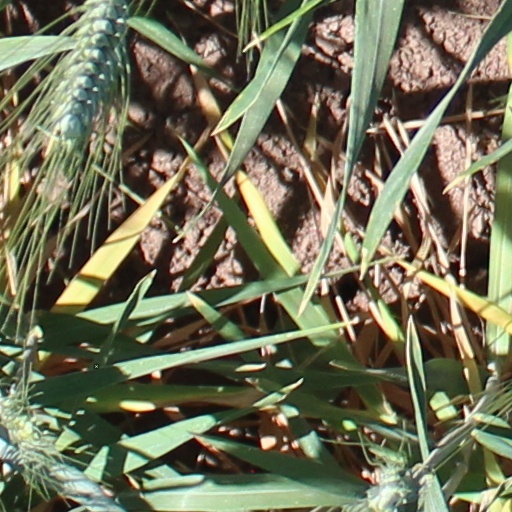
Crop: wheat